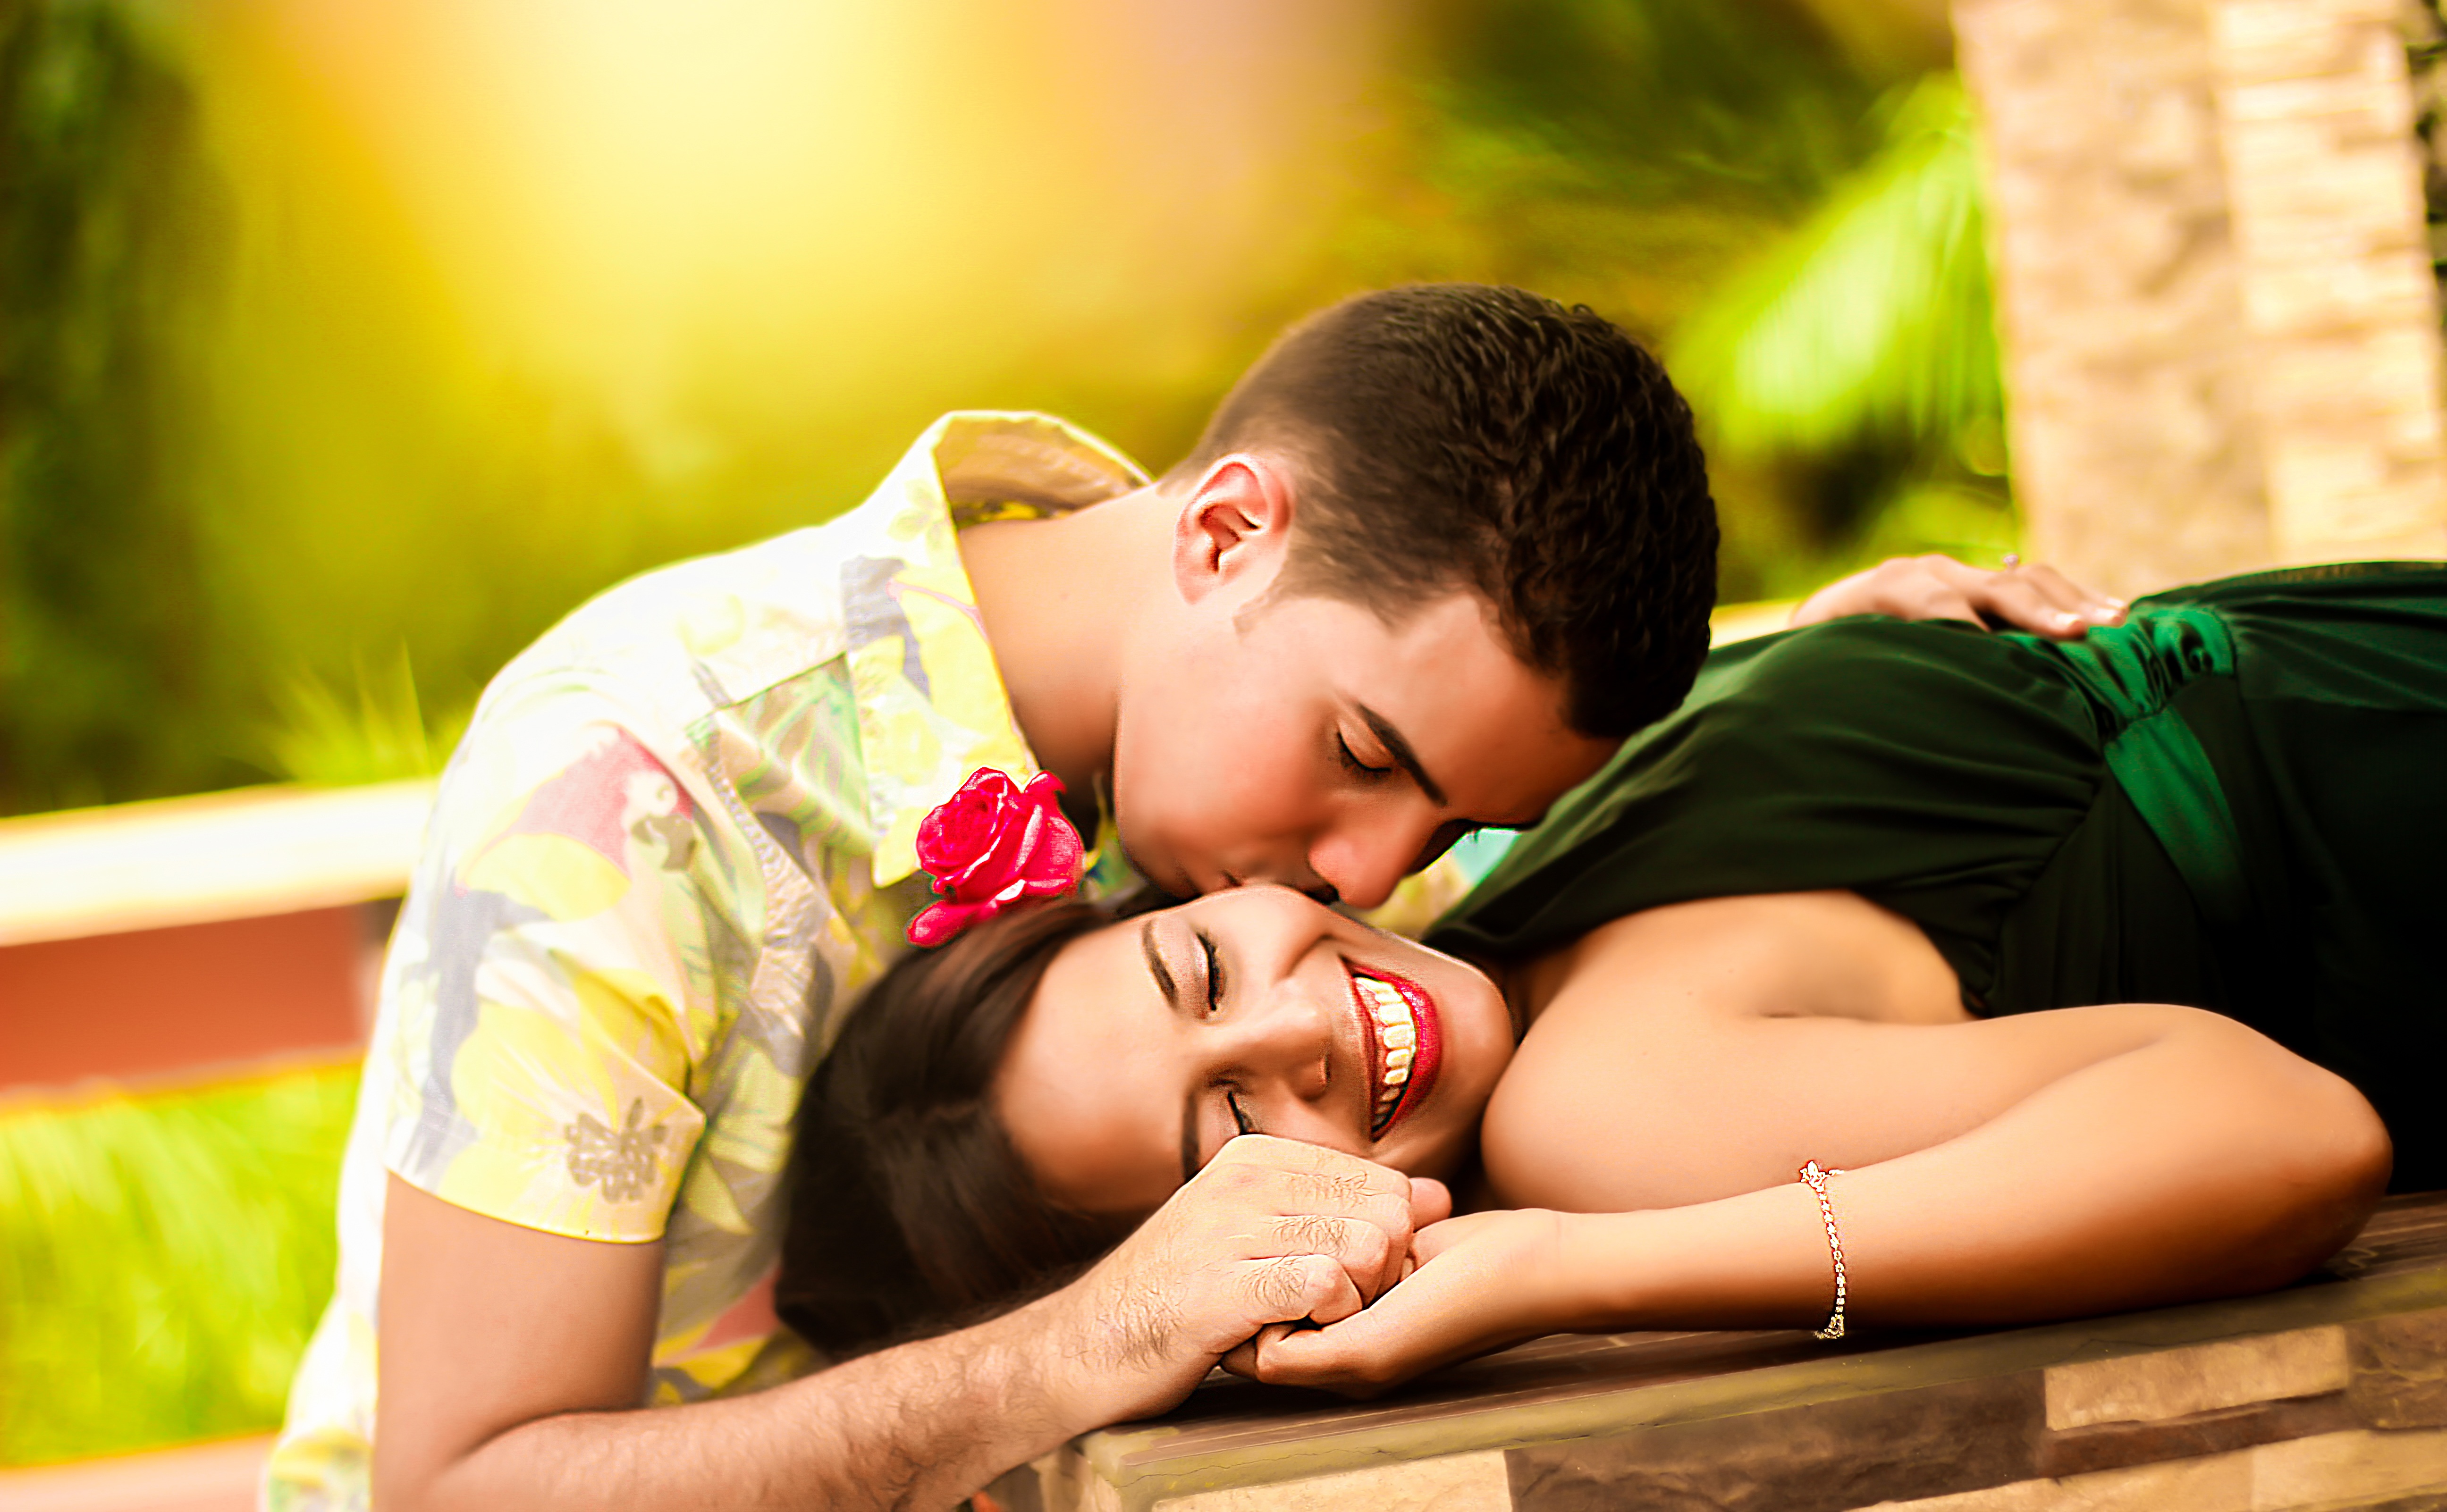
landscape, forest, person, people, sky, white, love, park, kiss, couple, romance, romantic, commitment, wedding, wedding dress, married, marriage, wine glass, ceremony, happy, happiness, infant, lovers, beautiful, event, photoshoot, dominican republic, complicity, veil, bella, marry, romantico, couple in love, grooms, happy couple, interaction, newlyweds, colonial zone, santo domingo, embracing each other, nuptials, newly married